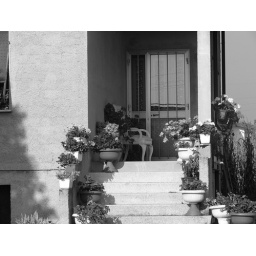
flowers in black and white